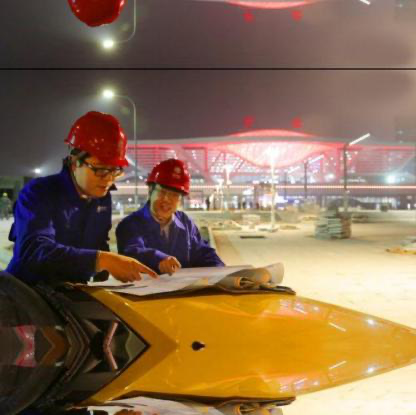
Objects in the image:
label: helmet
label: helmet
label: helmet